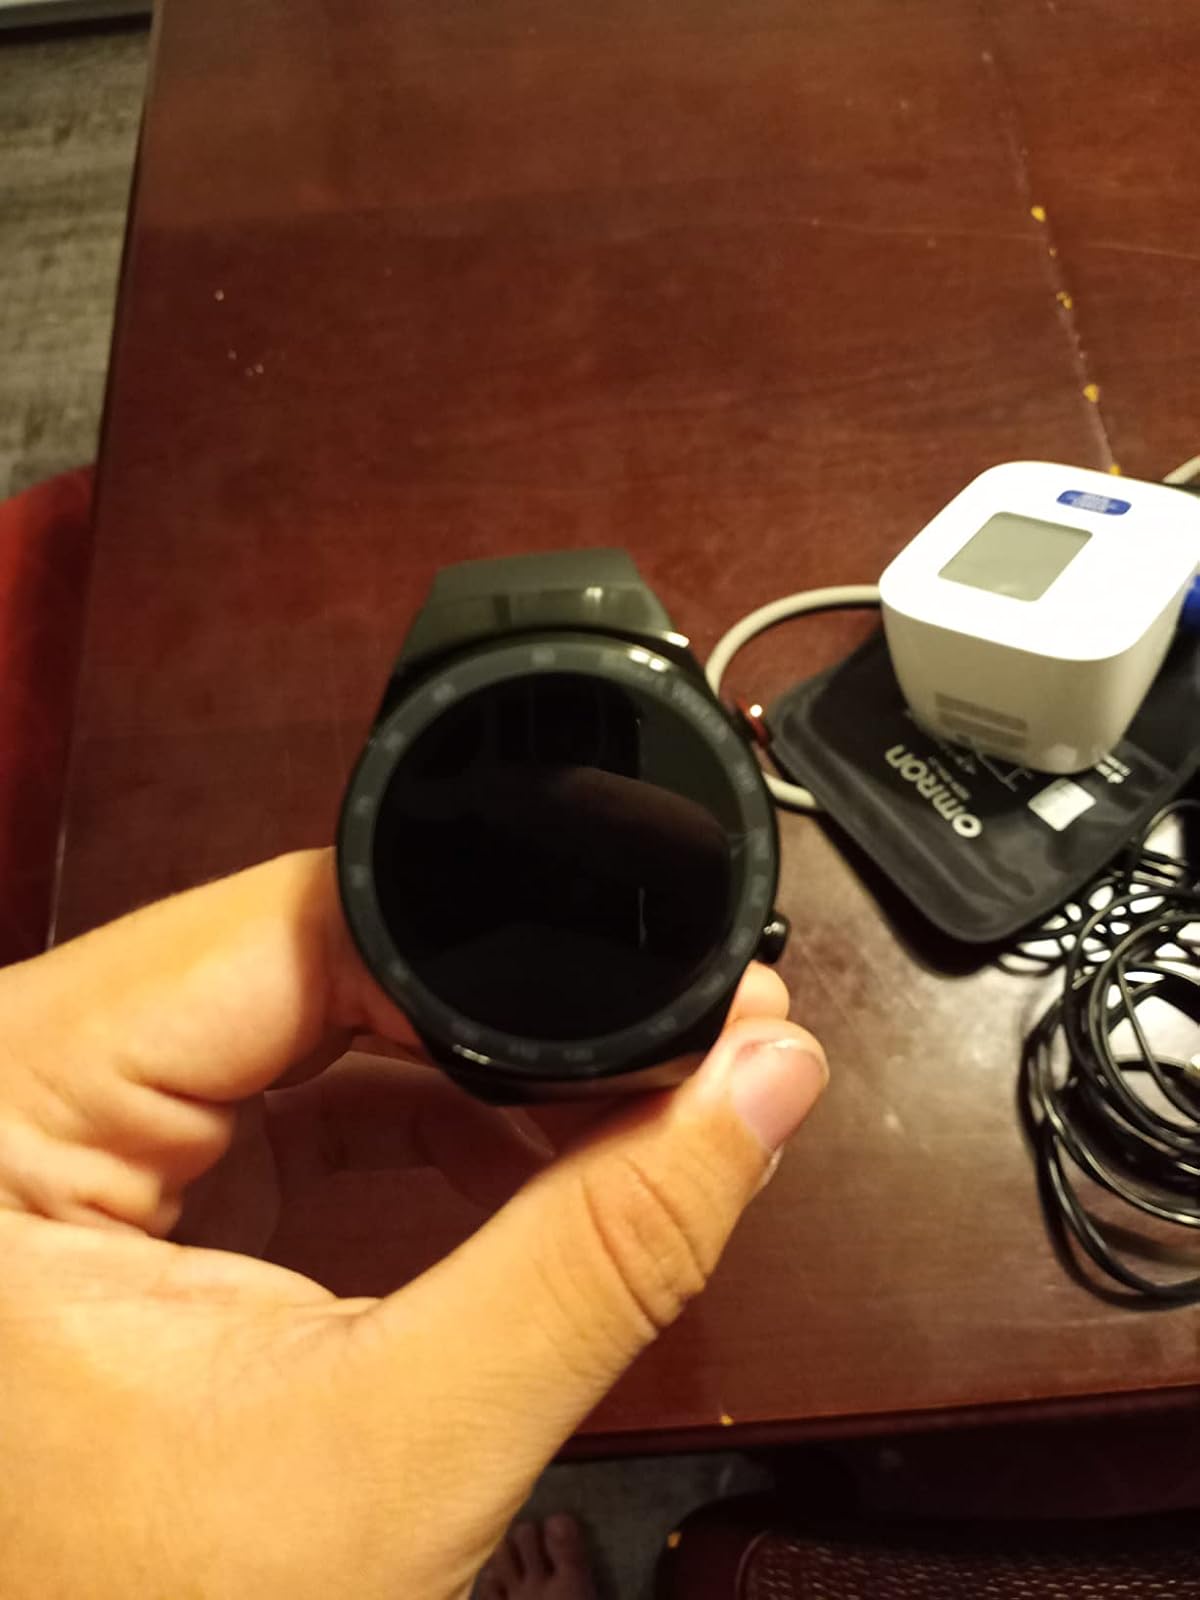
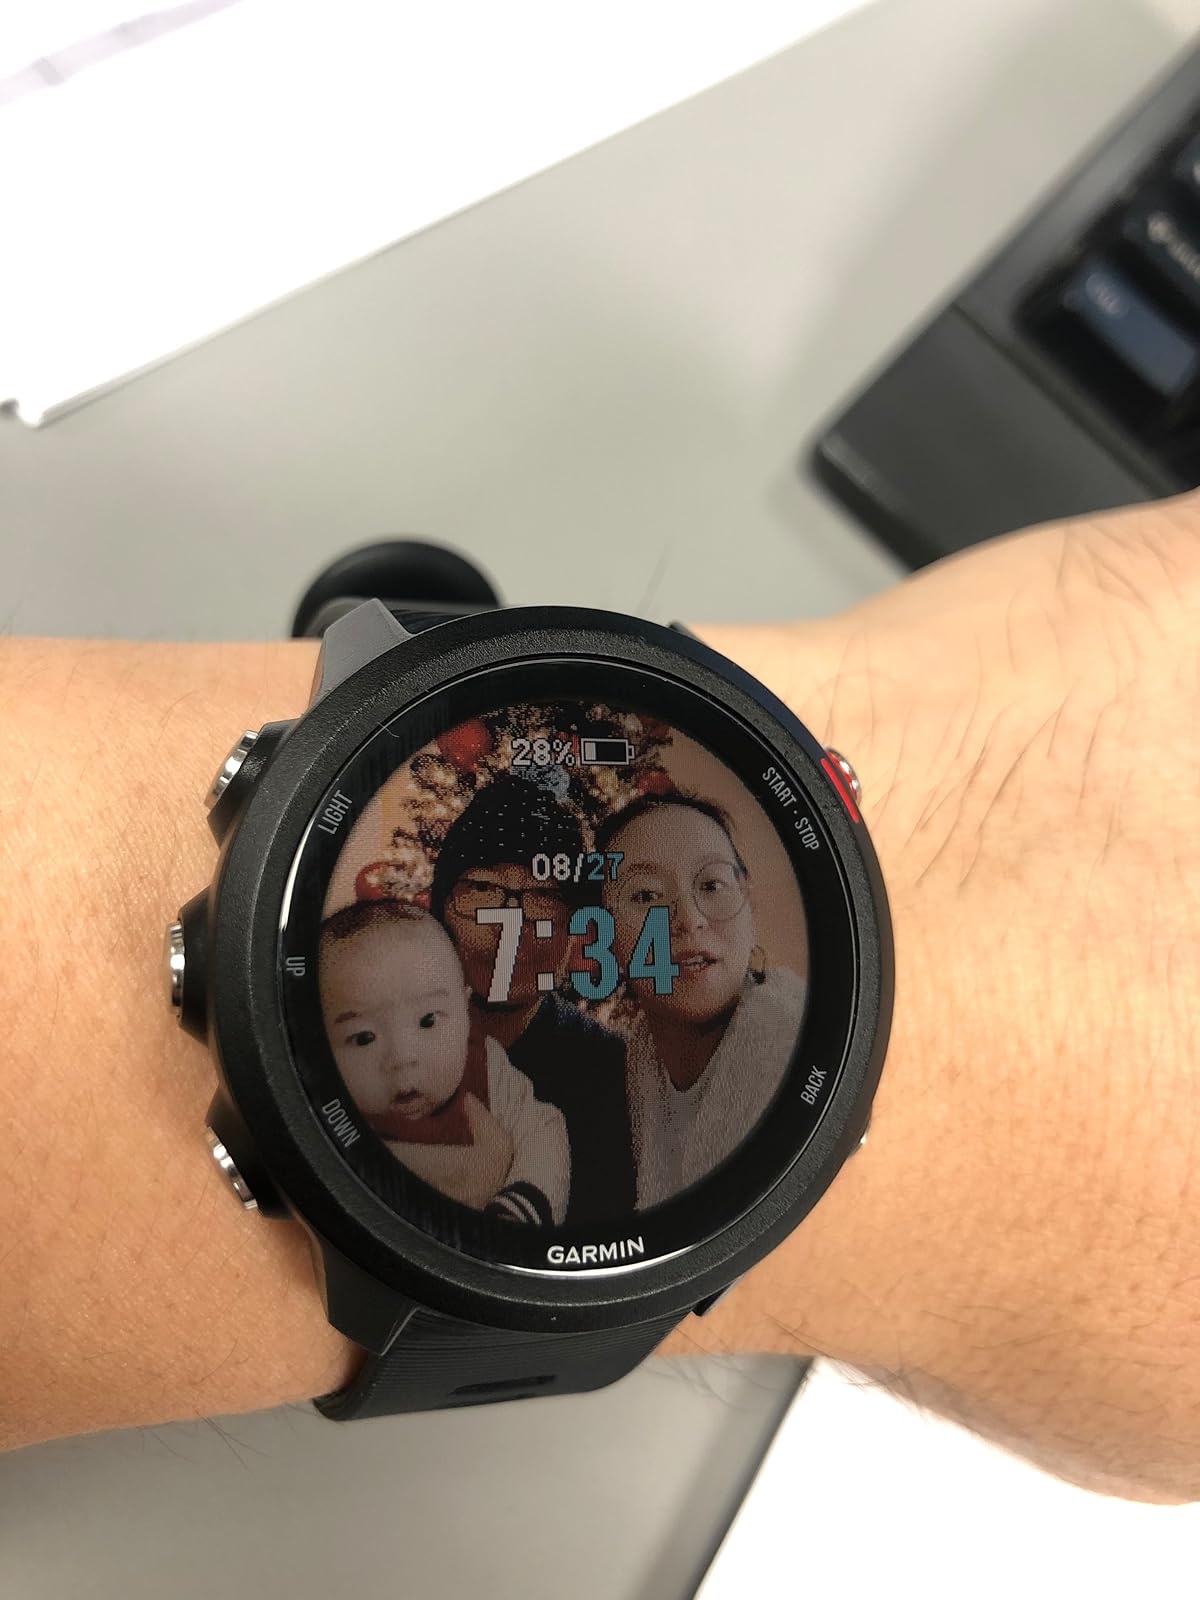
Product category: smartwatch
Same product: no